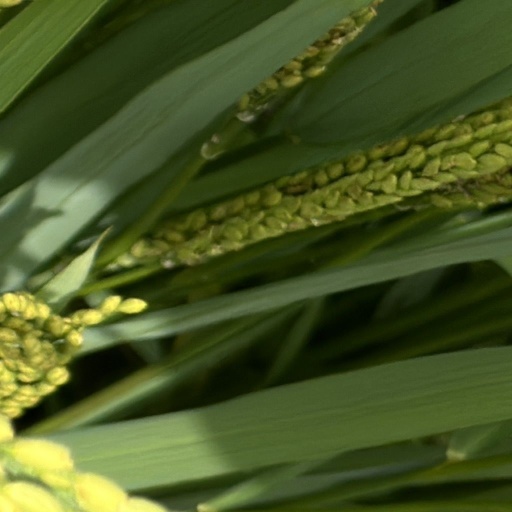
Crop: rice